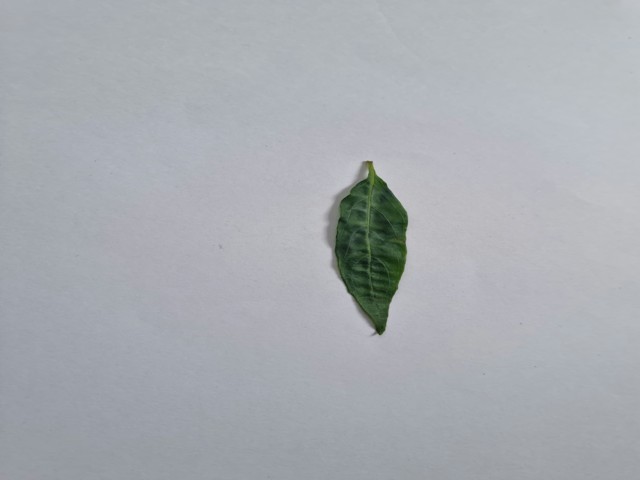
Plant: kalomegh